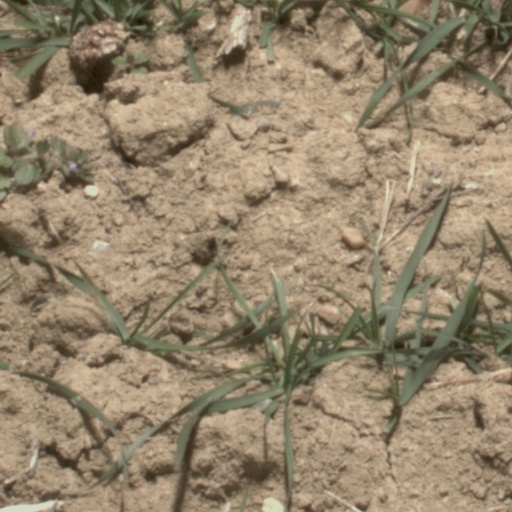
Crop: wheat